Tecknau railway station

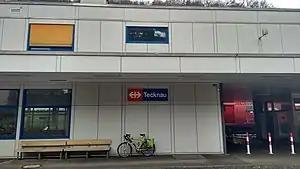
The station in 2018

Tecknau railway station is a railway station in the municipality of Tecknau, in the Swiss canton of Basel-Landschaft. It is an intermediate stop on the base tunnel branch of the standard gauge Hauenstein line of Swiss Federal Railways. It is the first stop north of the Hauenstein base tunnel.